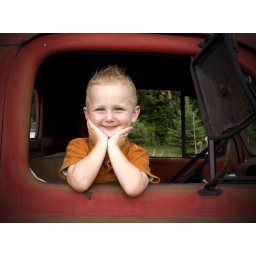
Boogie took these behind Mom's house in Leroy's old car Boogie took these behind Mom's house in Leroy's old car cemetary.